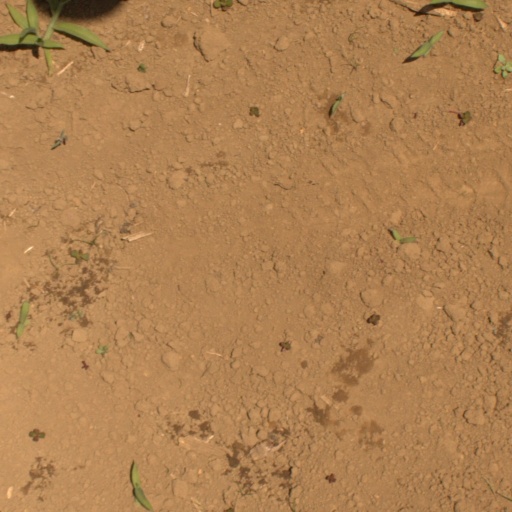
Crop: Jerusalem artichoke